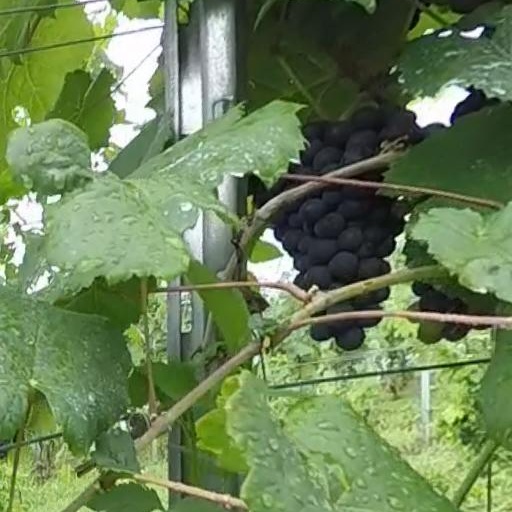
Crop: grape